Arcos de la Frontera

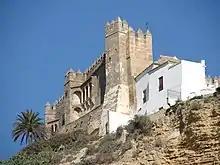
Castle of the Dukes of Arcos

In 1250, Ferdinand III took possession of Arcos; its Moorish inhabitants rose in revolt the following year. It was reduced to submission in 1264 by Alfonso the Wise (1252–1284).